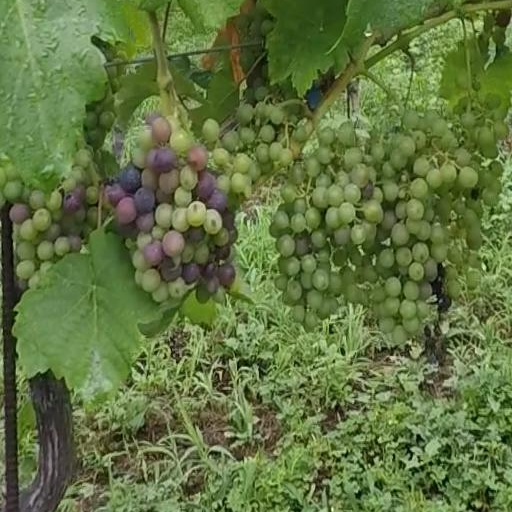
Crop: grape